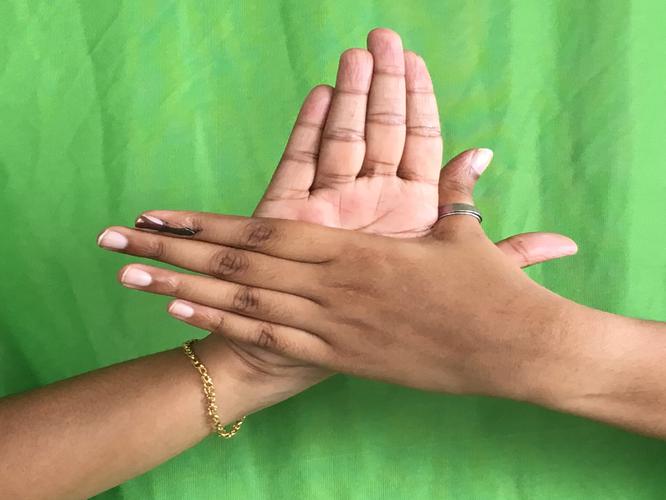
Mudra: Chakra
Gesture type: double_hand